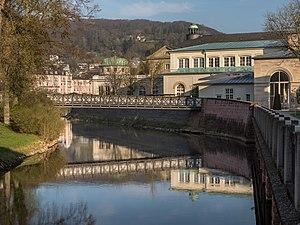
Bad Kissingen est une ville d'Allemagne renommée pour son thermalisme, chef-lieu de l'arrondissement de Bad Kissingen, dans le district de Basse-Franconie, au nord de l'État libre de la Bavière. Elle est située dans le massif de la Rhön.